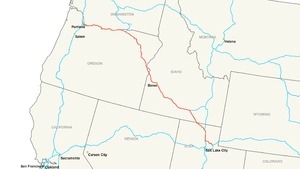
La partie ouest de l'Interstate 84, est une autoroute inter-États de 1239 kilomètres de long située à l'ouest des États-Unis. Elle relie les villes de Portland dans l'Oregon et Echo dans l'Utah en suivant approximativement la piste de l'Oregon.